Guards Armoured Division

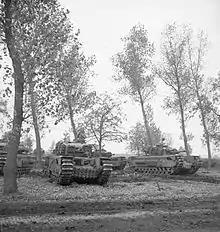
Churchill tanks of the 4th Battalion, Grenadier Guards assemble for the advance on Liesel, Netherlands 1 November 1944.

The Guards were not committed to the fighting in the Falaise pocket, but instead got a chance to rest and regroup. On the 27th they were transferred to XXX Corps under Lieutenant-General Brian Horrocks and advanced on the River Seine. Due to the near total collapse of the German Army in France they reached and crossed the river on the 29th. Here some more changes were made to the Guards organization. The use of an Armoured Reconnaissance Regiment had not proved successful, while armoured cars had proved more adept at the role, despite the disadvantage of being more tied to the road network. Consequently, the 2nd Household Cavalry were formally attached as the official division reconnaissance element. This freed up the Welsh Guards tank crews for other duties, and formal battlegroups were formed. These were far more organized than the previous ad hoc affair, with each regiment's battalions being merged to form a battlegroup. The Grenadier battlegroup consisted of the tanks of the 2nd Battalion and the motor infantry of the 1st Battalion, Grenadier Guards. This required some rearranging of the division: although occasionally altered, the Grenadier and Irish groups formed the 5th Brigade, and the Coldstream and Welsh groups made the 32nd Brigade. Machine-gun support was provided by the Grenadier Guards for the 5th Brigade and the Royal Northumberland Fusiliers in the 32nd.